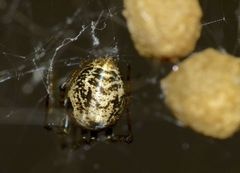
Species: Parasteatoda_tepidariorum